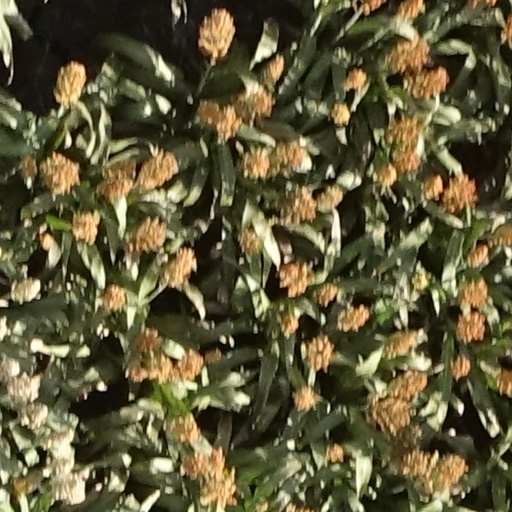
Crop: sorghum